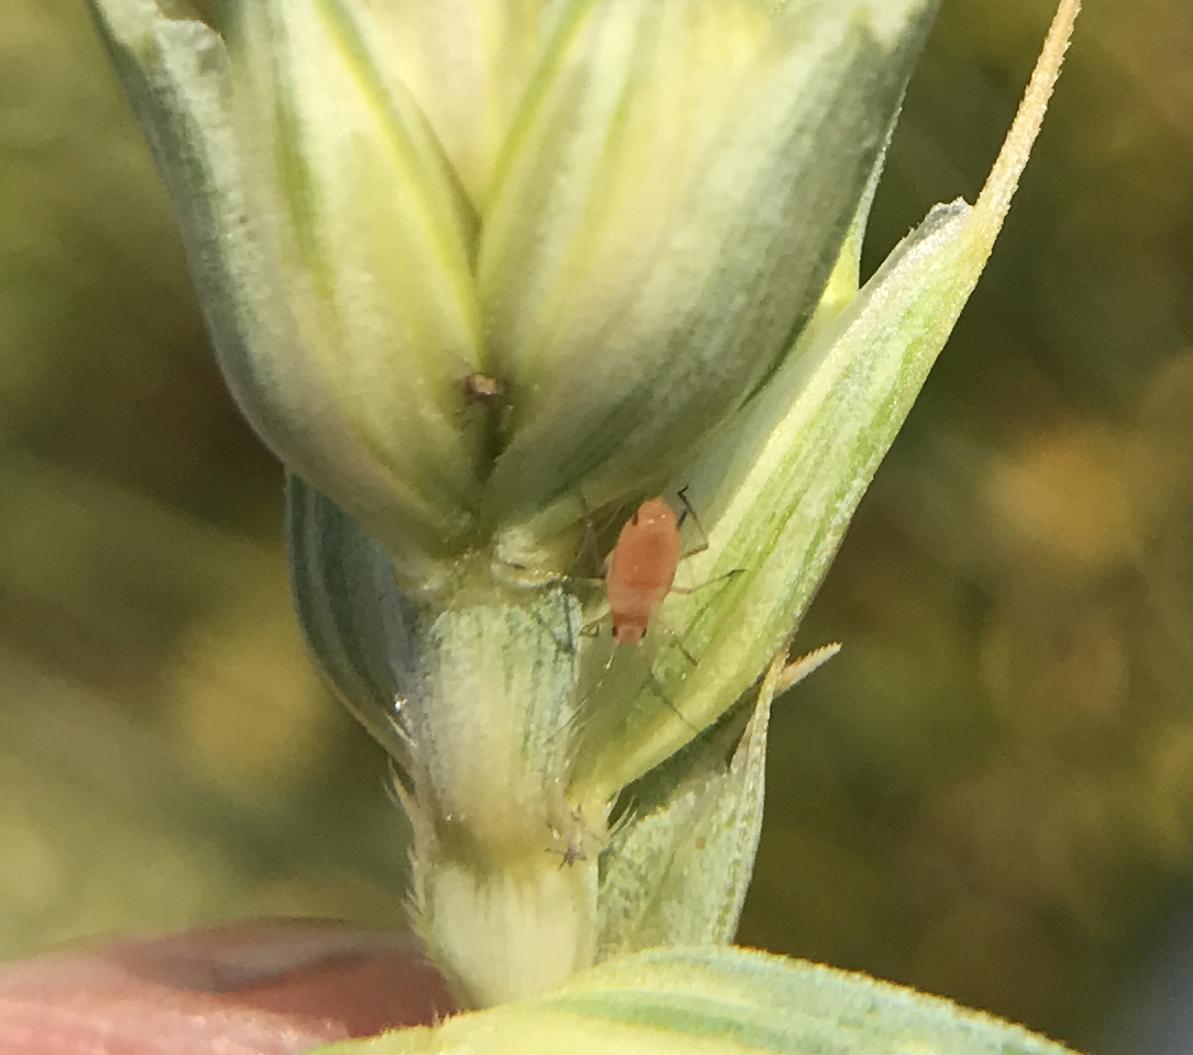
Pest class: english_grain_aphid